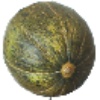
Label: melon_piel_de_sapo